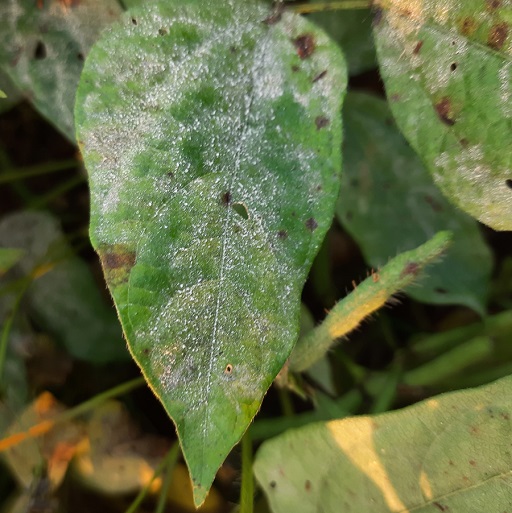
Label: Powdery Mildew